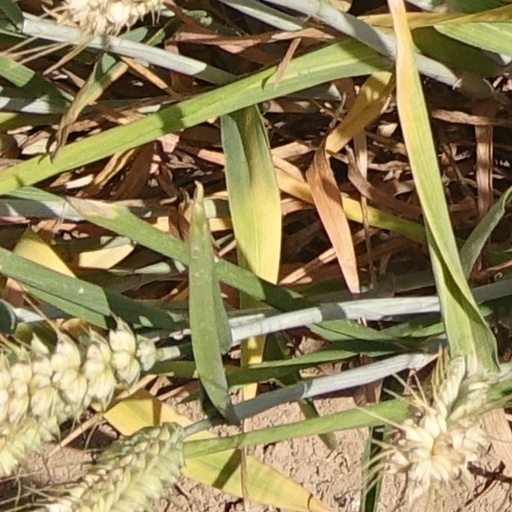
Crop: wheat